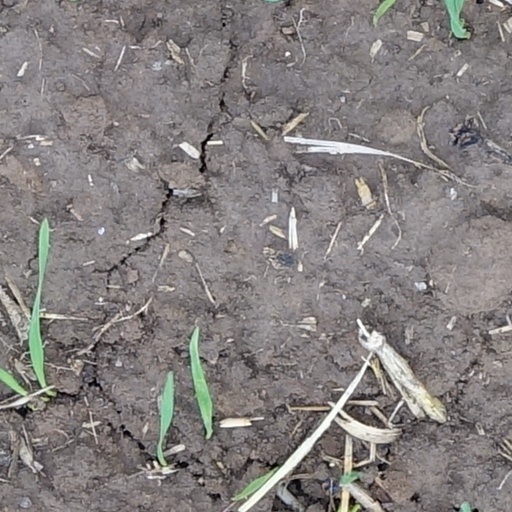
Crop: wheat